Barbara Bell (astronomer)

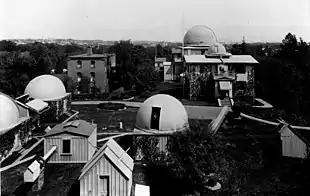
Grounds of Harvard College Observatory, where Bell worked

Bell was an astronomer affiliated with Harvard College Observatory and the Center for Astrophysics | Harvard & Smithsonian for over fifty years between 1948 and the 1990s working mainly on sunspots, geomagnetic storms, and other solar phenomena. She served on various committees of the International Astronomical Union.